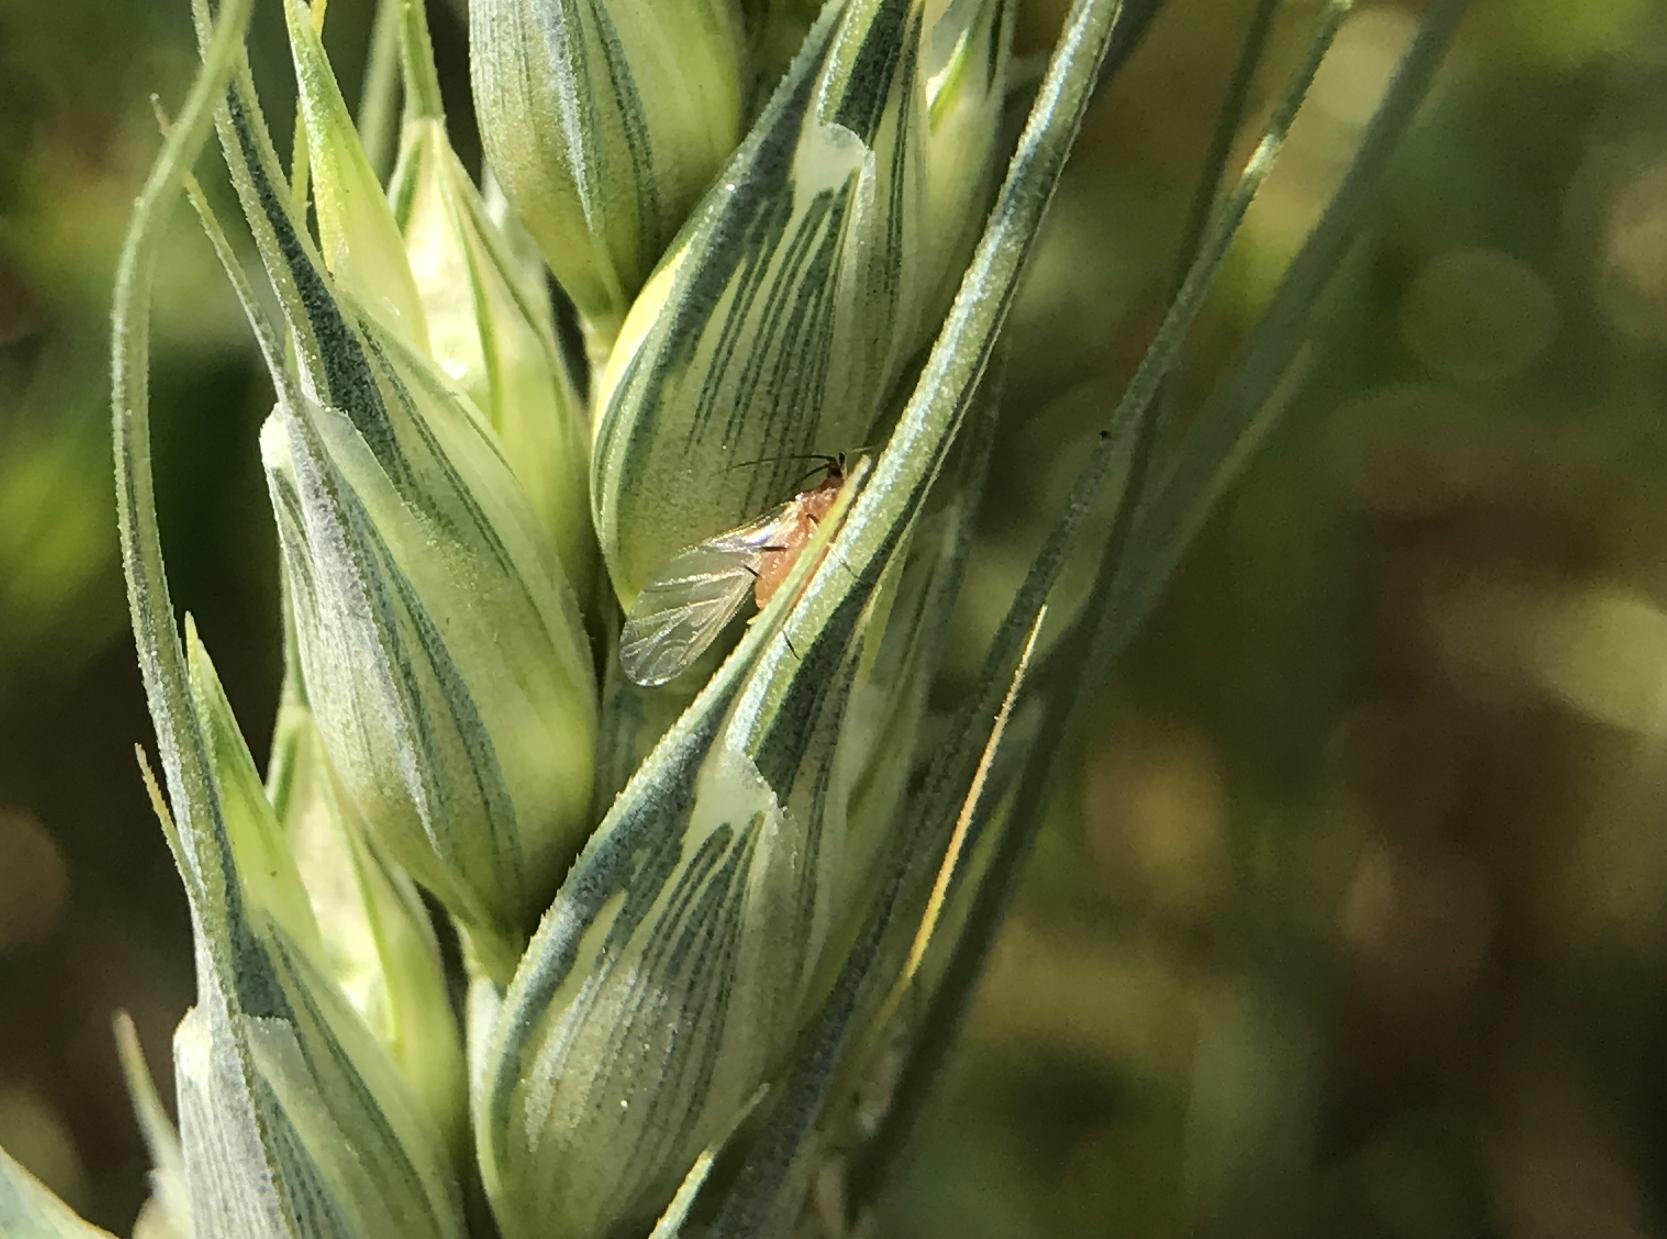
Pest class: english_grain_aphid